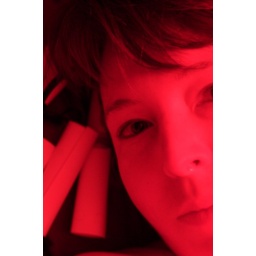
In bed with my friends (or at least the poems they wrote for me), under my beautiful new red lamp.